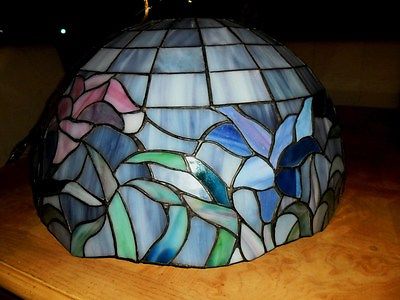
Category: lamp